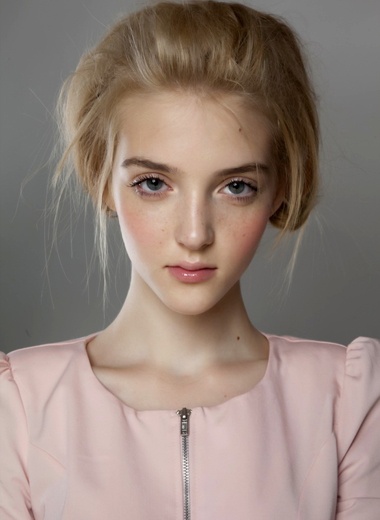
Gender: women